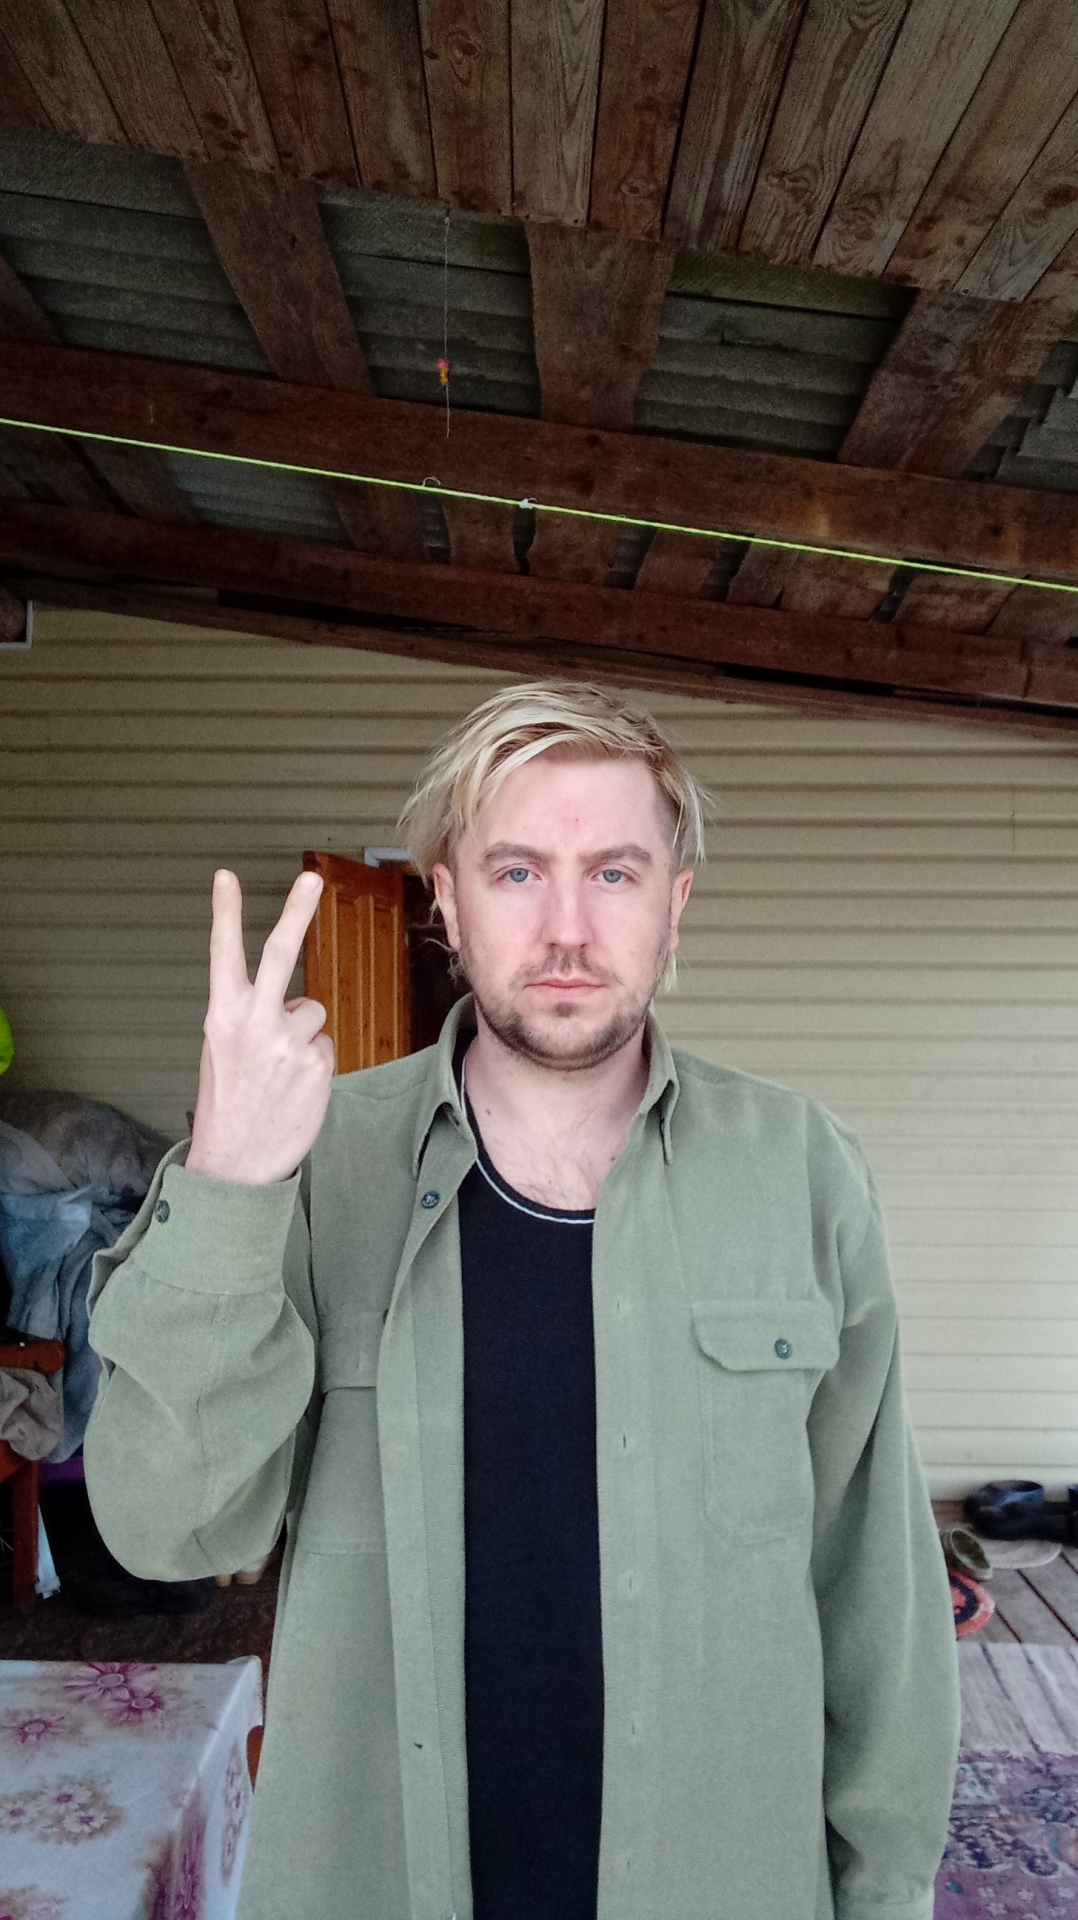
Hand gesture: peace_inverted